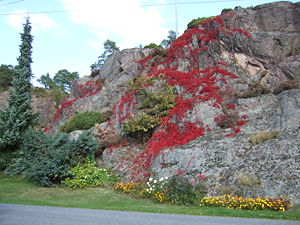
Klatrevildvin / Hjemsted
Klatrevildvin, også skrevet Klatre-Vildvin, er en klatrende lian med en hurtig, frodig vækstform. Planten klatrer ved hjælp af små skiver i spidsen af slyngtrådene. Dens frugter er spiselig, men kernen har en brændende, senere bedøvende smag som chili. Saften indeholder oxalat, som kan forårsage hudirritation og udslæt.